Hurricane Harvey

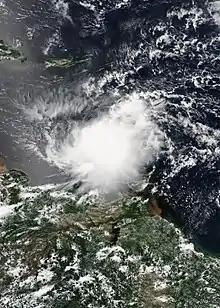
Tropical Storm Harvey in the Eastern Caribbean on August 18.

Tropical cyclone warnings and watches for the Windward Islands were issued starting at 15:00 UTC on August 17, about six hours before Harvey developed. At that time, a tropical storm watch was posted for Dominica, while a tropical storm warning became in effect in Barbados, Martinique, Saint Lucia, and Saint Vincent and the Grenadines. All watches and warnings were discontinued by late on August 18, as the storm continued westward into the Caribbean.